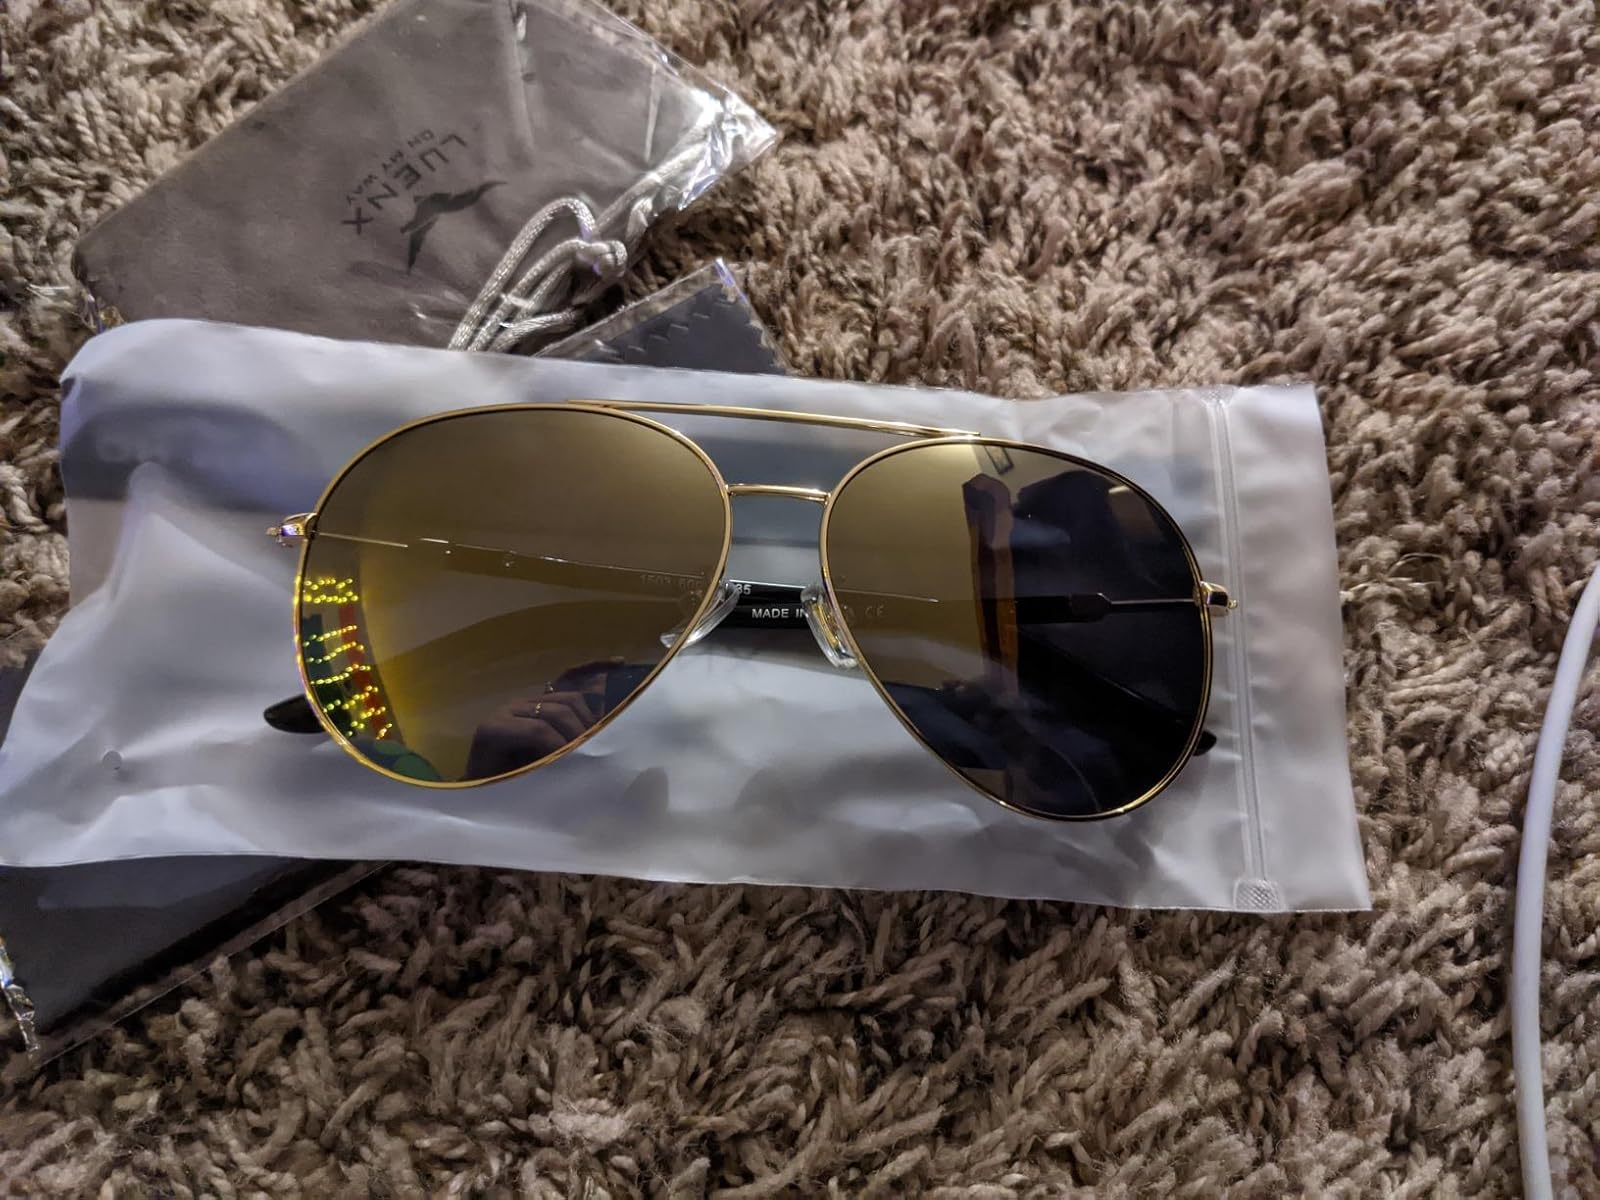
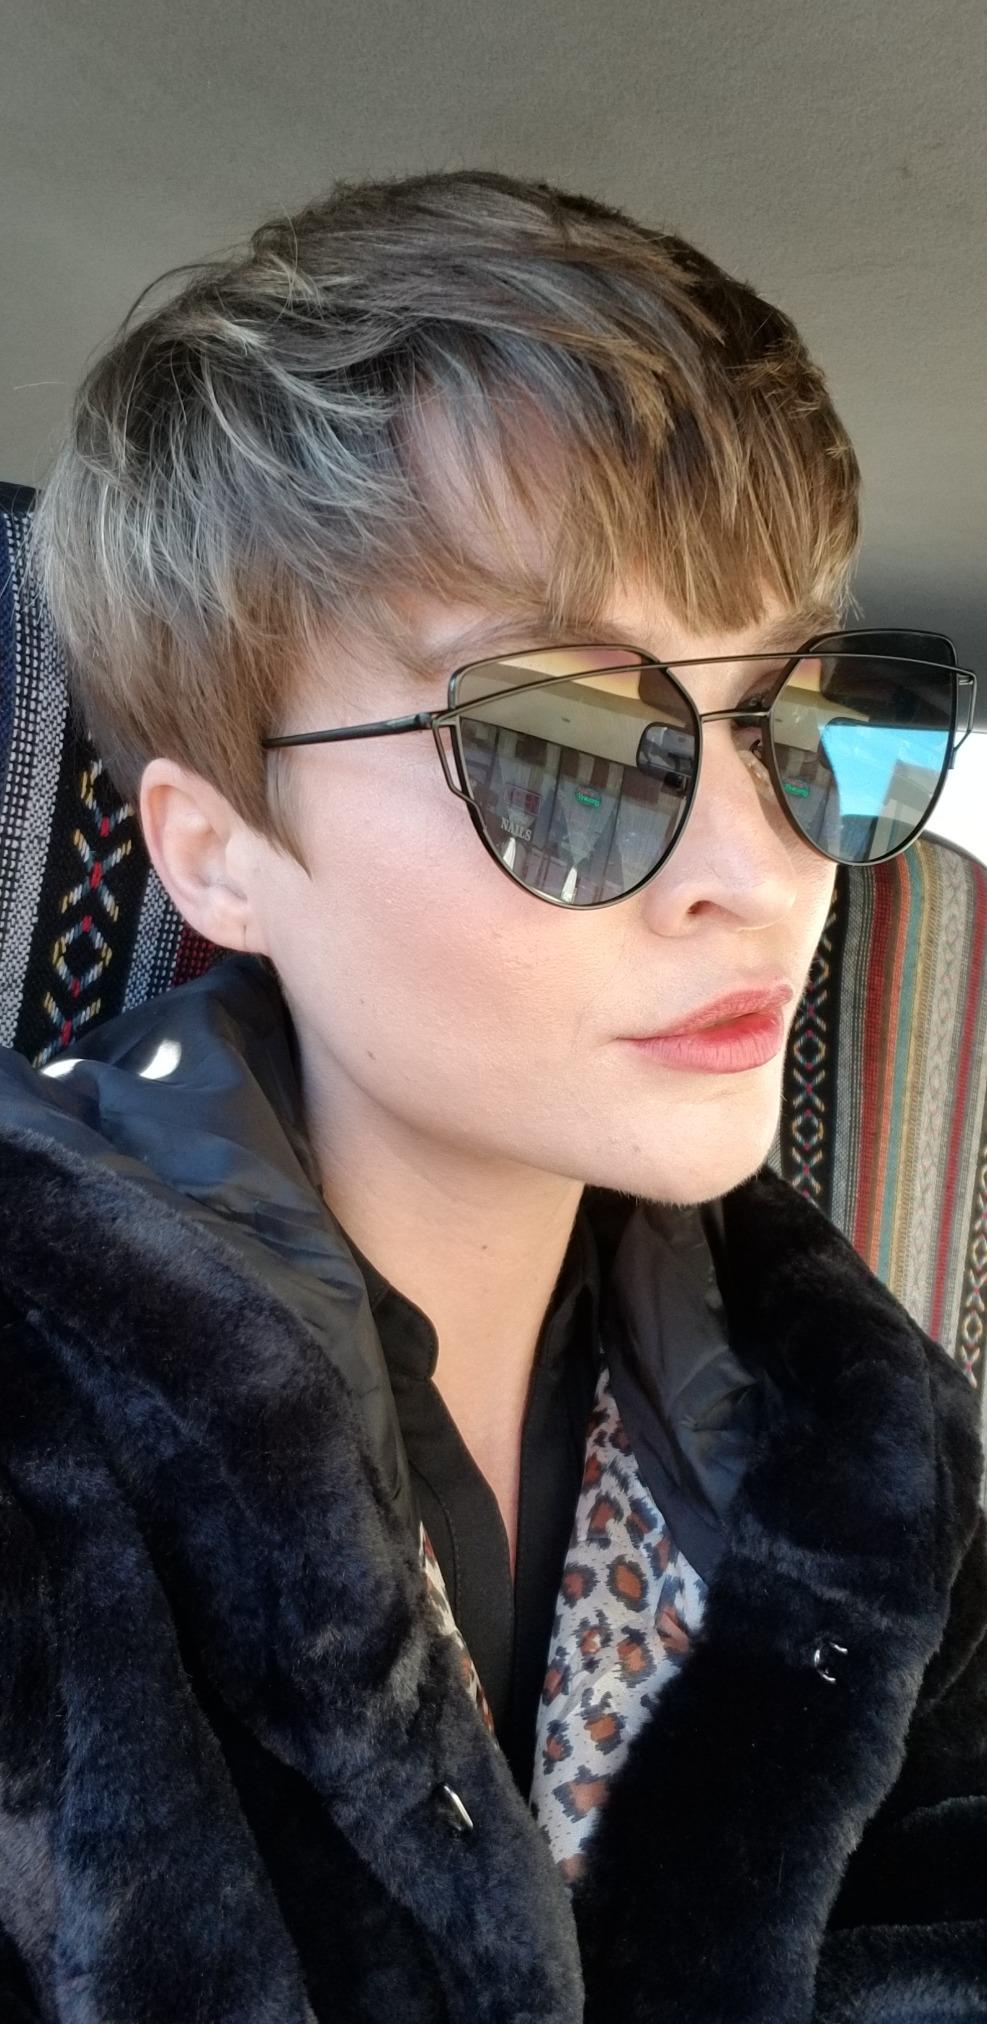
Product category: accessories_sunglasses
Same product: no